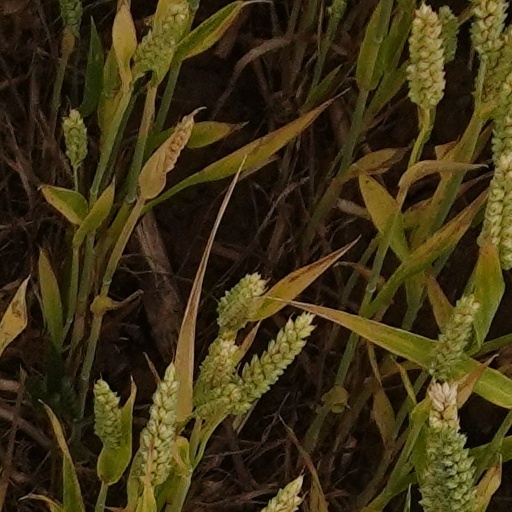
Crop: wheat